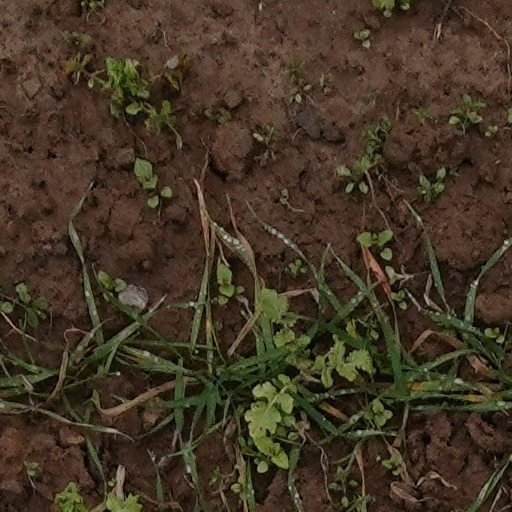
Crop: wheat